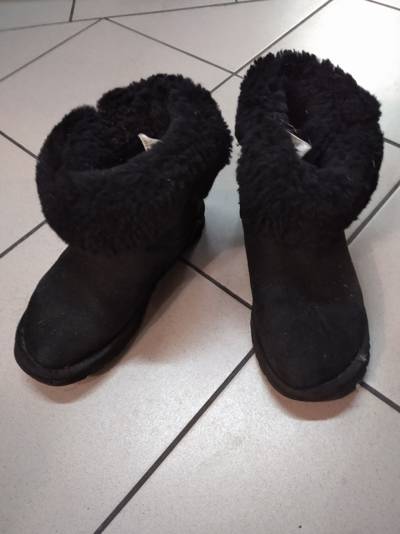
Waste category: shoes